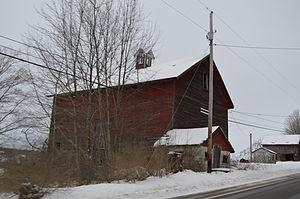
Summerhill Township est un township, situé au centre-ouest du comté de Crawford, en Pennsylvanie, aux États-Unis. En 2010, il comptait une population de 1 236 habitants.